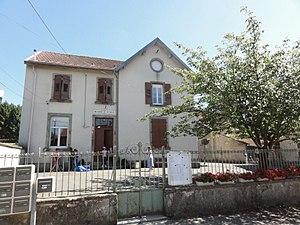
Guébling (Moselle) mairie - école
Guébling est une commune française située dans le département de la Moselle en région Grand Est.